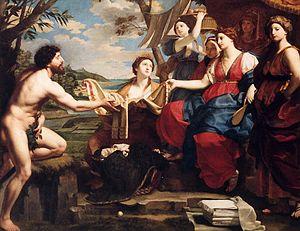
L’Odyssée est une épopée grecque antique attribuée à l’aède Homère, qui l'aurait composée après l’Iliade, vers la fin du VIIIᵉ siècle av. J.-C. Elle est considérée comme l’un des plus grands chefs-d’œuvre de la littérature et, avec l’Iliade, comme l'un des deux « poèmes fondateurs » de la civilisation européenne.